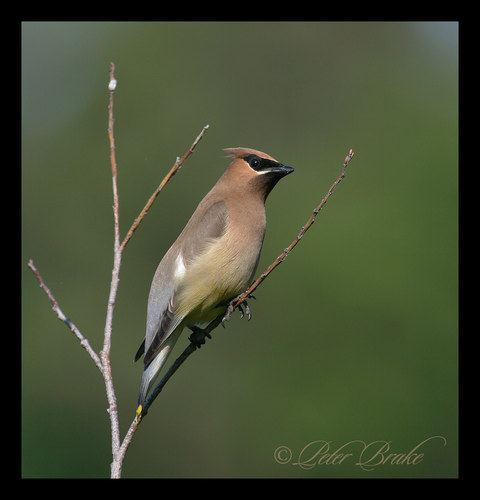
a brown bird with grey and white hues.
a long and plump bird with a curved crown, and a black stripe face.
this is a grey and brown bird with a small black beak.
this bird is brown with grey on its wings and has a very short beak.
this beautiful small bird has a brown crown and a small bill.
this bird has wings that are brown and has a black bill
this bird is brown with grey and has a very short beak.
this is an attractive bird with light brown plumage and a greyish white tail.
this bird is brown with grey and has a very short beak.
this is a small red bird, with a black face, and a pointed bill.
Species: Cedar Waxwing